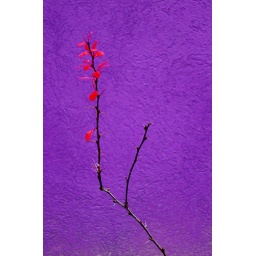
Flower against purple wall of an abandoned building - Augusta, Georgia